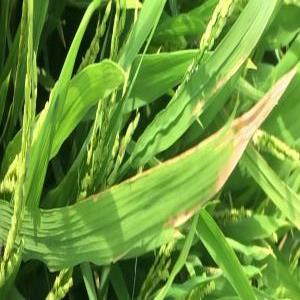
Disease: Bacterialblight